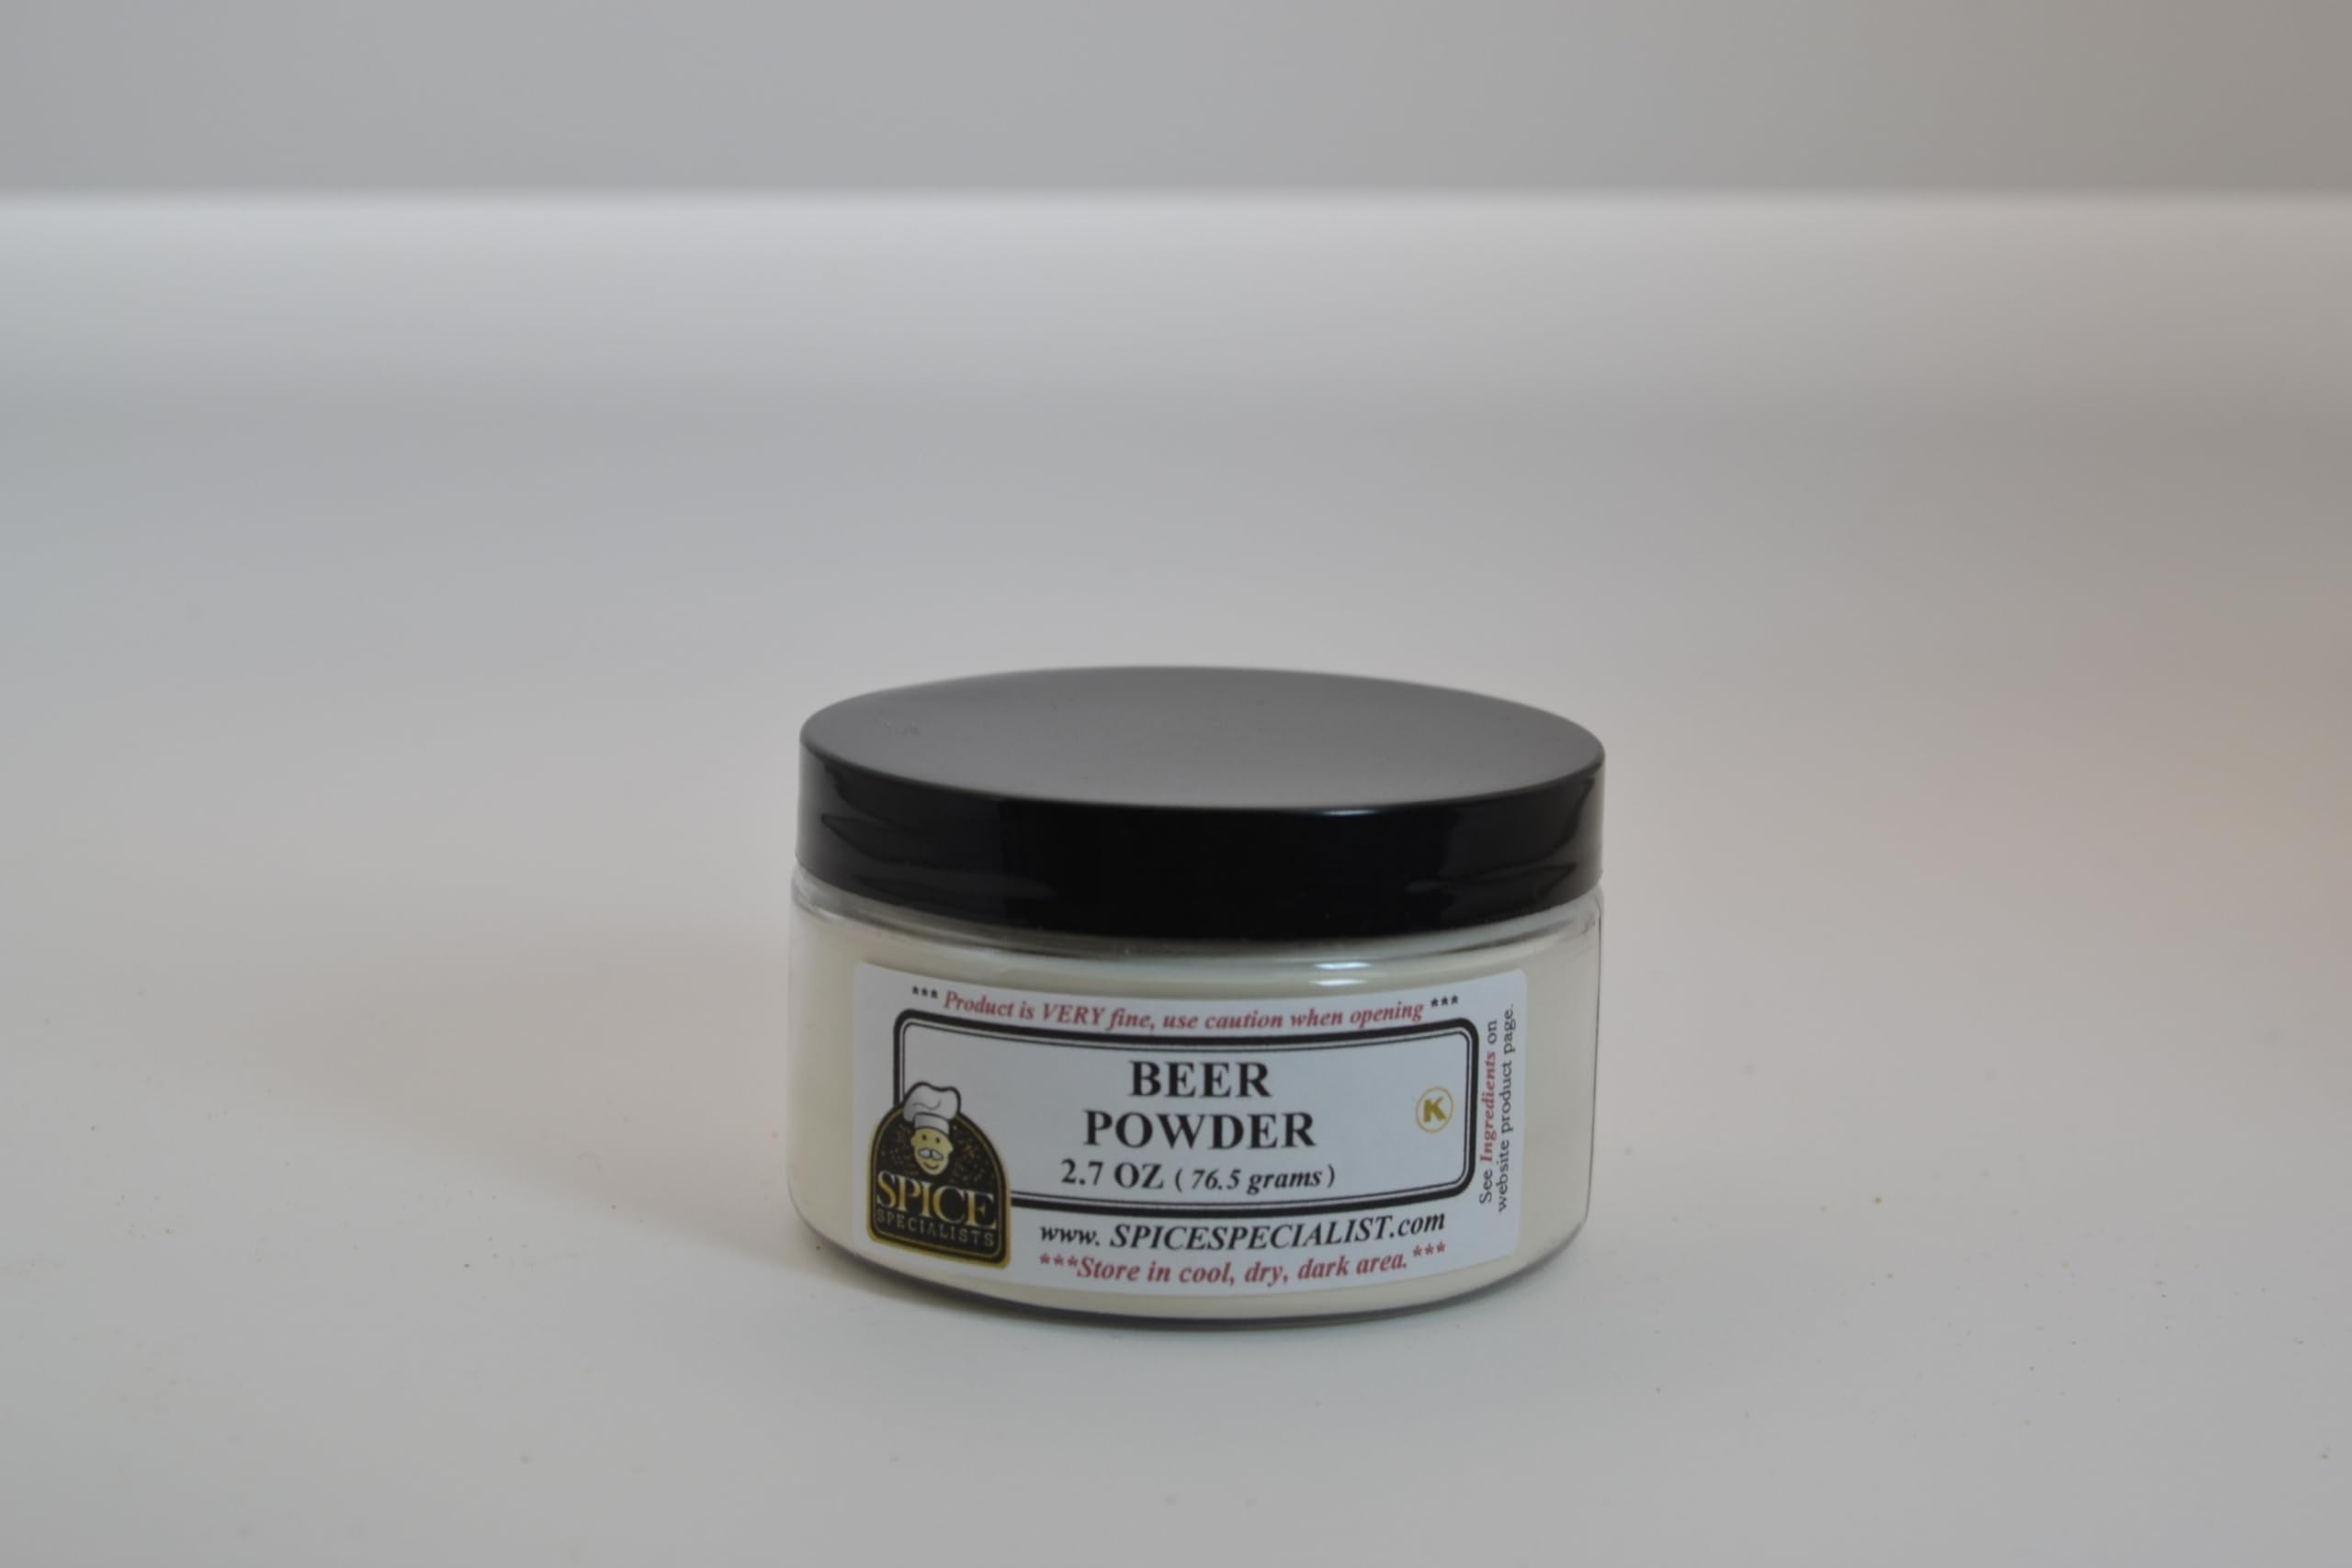
Item Name: Beer Powder - 2.7 oz. Jar - KOSHER - Flavoring Powder - (NON - Alcoholic)
Bullet Point 1: We only carry Top Chef quality spices, herbs and ingredients.... YES, there is a difference!
Bullet Point 2: Contains: beer, and maltodextrin. THIS PRODUCT DOES NOT CONTAIN ALCOHOL.
Bullet Point 3: Works great with Fish and chips, Fondue, cheese dips, chili, and much more!
Bullet Point 4: Store in a cool, dry, dark area.
Product Description: Beer powder is a dehydrated version of this malty beverage. It is excellent, in your beer batter for Fish and Chips, beef stew, cheese dips, fondue, chili, and various bread recipes. Often used by our customers for corned beef, bratwurst and even making the traditional Welsh Rabbit (Rarebit). It is a sure to add flavor to meats, rubs and marinades. This is great when you want to add that beer flavor without the alcohol.
Value: 2.7
Unit: Ounce

Price: 13.99